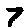
Label: 7